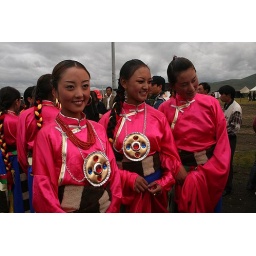
litang girls in pink